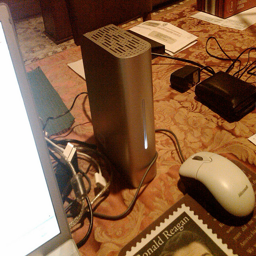
A computer tower sits next to a mouse and monitor.
A computer tower sits next to a computer mouse on a crowded desk.
A computer modem with a mouse in front of it.
A computer tower and a mouse sit beside a monitor.
A computer tower next to a mouse and wires